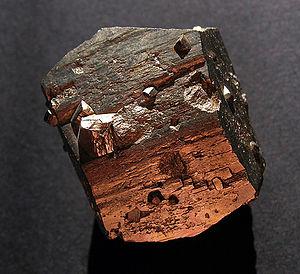
En géométrie, un dodécaèdre est un polyèdre à douze faces. Puisque chaque face a au moins trois côtés et que chaque arête borde deux faces, un dodécaèdre a au moins 18 arêtes.